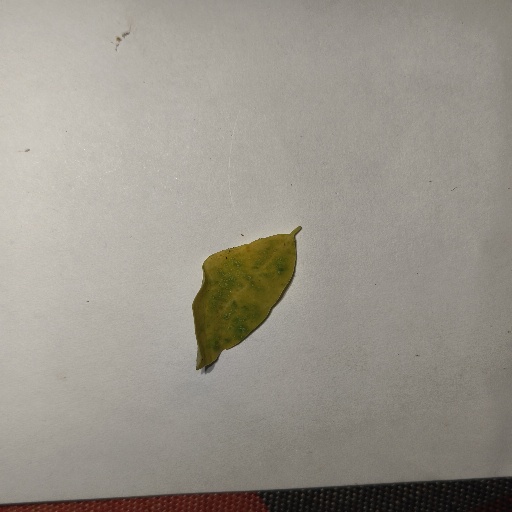
Species: Sojina
Leaf condition: Yellow Leaf